Vrlika

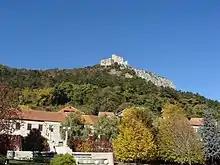
Prozor Fortress overlooking Vrlika

In the year 1406, King Ladislaus of Naples gave Prozor Fortress, at that time "Castrum Werhlychky" as a center of "Vrlička župa", to the Bosnian nobleman Hrvoje Vukčić. During the medieval period, Vrlika, along with the rest of the Balkans, experienced invasion and subsequent occupation by the Ottoman Empire in 1522. During the Ottoman rule, the local population of Vrlika was forced to convert to Islam or leave. Many of the original settlers from Vrlika left for the island of Olib in the Adriatic Sea off the Croatian coast. During Ottoman rule, it was nahija centre as "Vrhrika" initially in Croatian vilayet of Sanjak of Bosnia between 1522 and 1537, laterly in Sanjak of Kilis between 1537 and 1688.